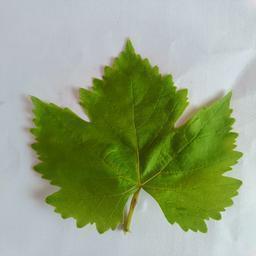
Label: Healthy Leaves